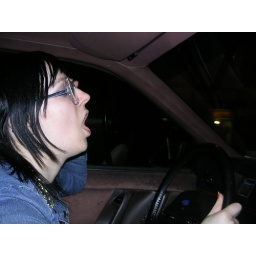
in the car ride home